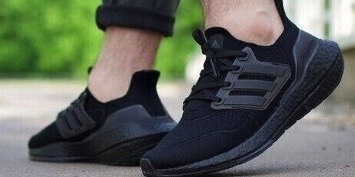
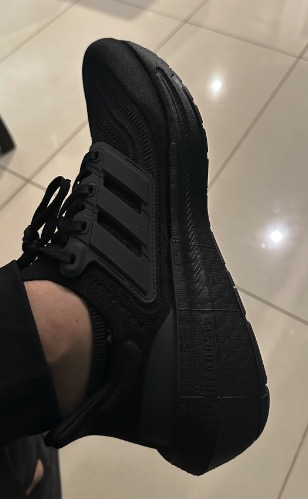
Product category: misc
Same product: yes